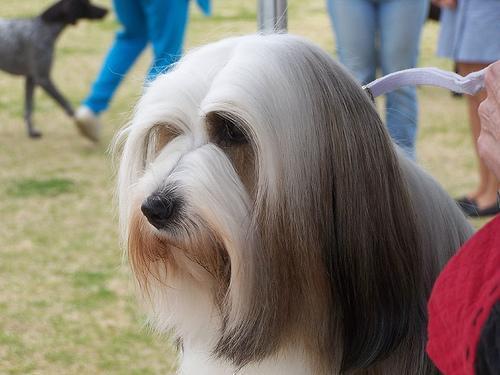
Tibetan_terrier